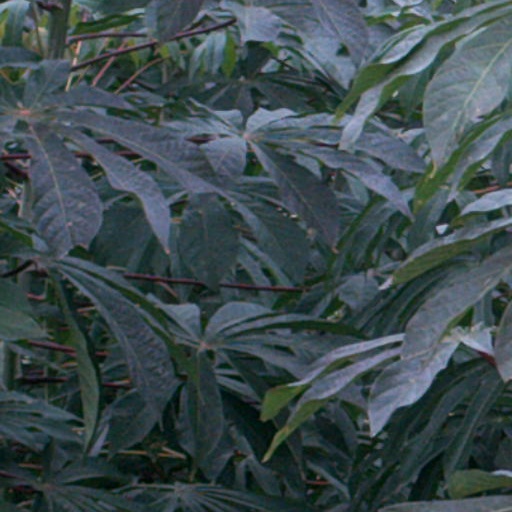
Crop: cassava